Mafa people

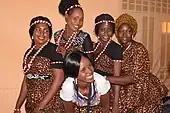
Mafa girls in traditional attire

Total population estimates vary between 2,000,000 and 3,000,000. A 2010 source placed the total population of the Mafa at approximately 3,000,000. Hallaire indicates that population density in the area is between 99 and 140 inhabitants per square kilometer.